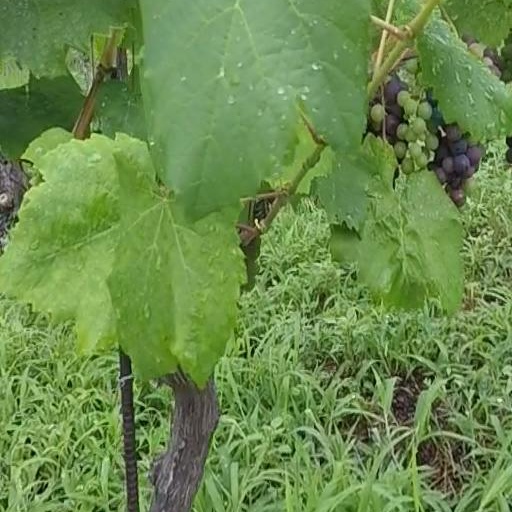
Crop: grape